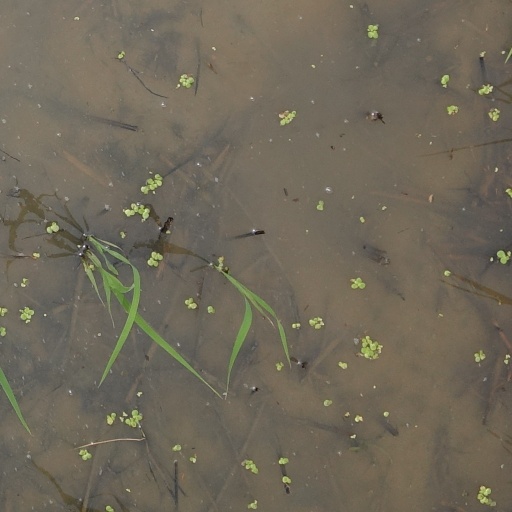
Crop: rice